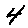
Label: 4